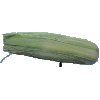
Label: Corn Husk 1